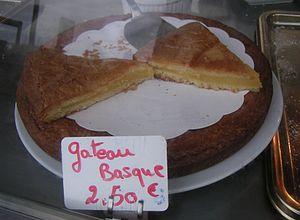
Gateau basque à la crème